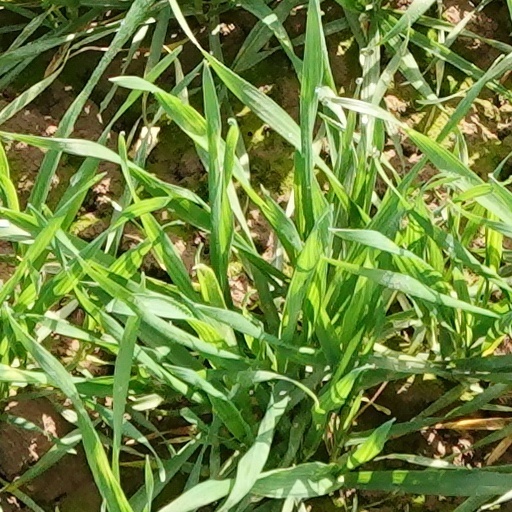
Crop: wheat